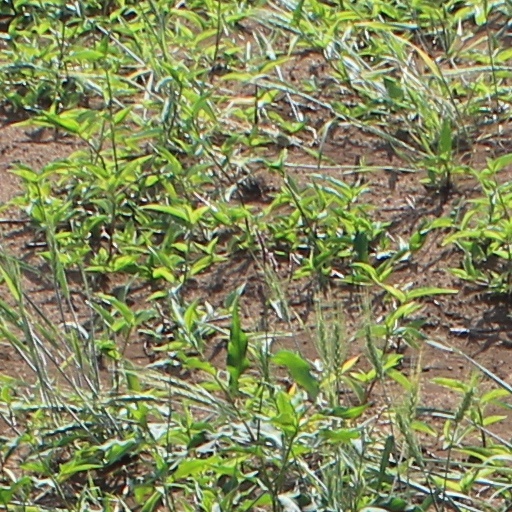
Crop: wheat